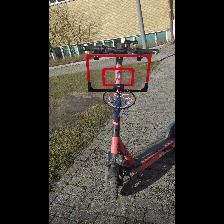
Label: NonHuman